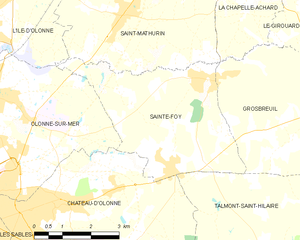
Carte des communes françaises Sainte-Foy